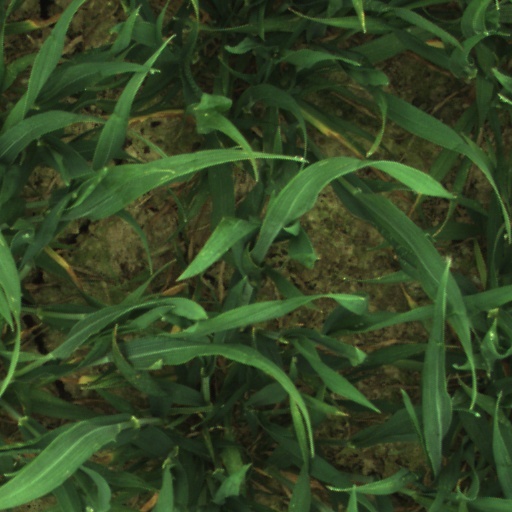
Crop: wheat